Liu Zhijun

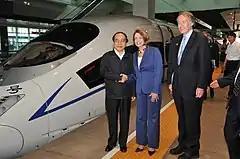
Liu with Speaker Nancy Pelosi and Rep. Ed Markey, of the US House of Representatives in May 2009. Behind them is a Hexie Hao train on the Beijing–Tianjin Intercity Railway.

Liu was promoted to vice-minister, and later succeeded then-Minister Fu Zhihuan as Minister of Railways in March 2003 at the annual meeting of the National People's Congress. At the time that Liu was made Minister of Railways, the Ministry of Railways was the second most powerful ministry in China (second to the military). It had its own police, judges, and courts, and had a budget of billions of dollars. After being named minister, Liu announced plans to dramatically expand China's then-underdeveloped railway system by building 7,500 miles of new high-speed railway tracks, more than could be found in the rest of the world combined. The central government supported Liu's plans, and allocated Liu a budget of over two hundred and fifty billion dollars (over several years). This made Liu's plan the world's most well-funded public infrastructure project since the American president Ike Eisenhower constructed the American Interstate Highway System in the 1950s. In order to complete China's first high-speed rail line before the end of 2008, Liu led the Railway Ministry's employees to work around the clock. His habit of telling people that "To achieve a great leap, an entire generation must be sacrificed" earned him the nickname "Great Leap Liu". (Some of his detractors also called him "Lunatic Liu" for the pace of his work). While developing China's high-speed rail system, Liu also oversaw comprehensive upgrades of China's standard rail system, and he oversaw the opening of the Qinghai-Tibet Railway, the world's highest railway by elevation, but he regarded the development of China's high-speed rail system as his favourite project.